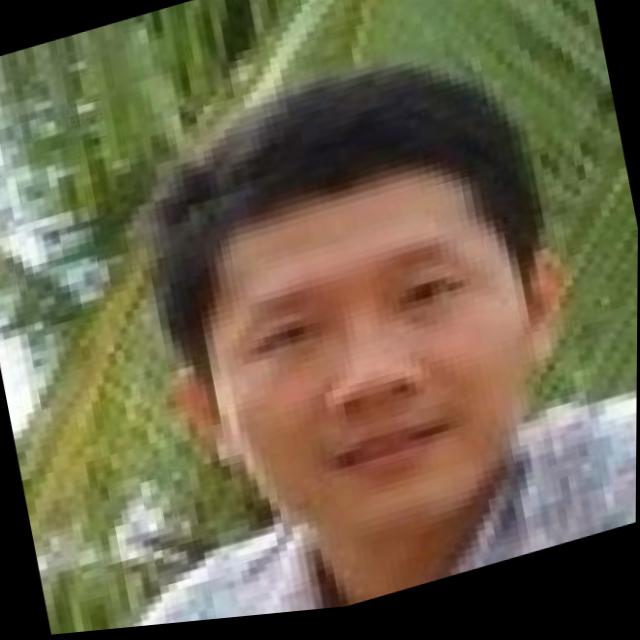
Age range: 21-44